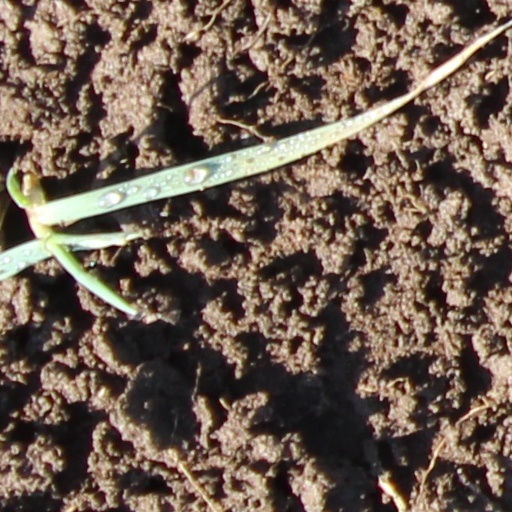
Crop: wheat